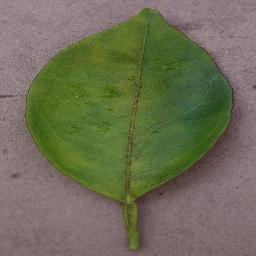
Label: Orange___Haunglongbing_(Citrus_greening)